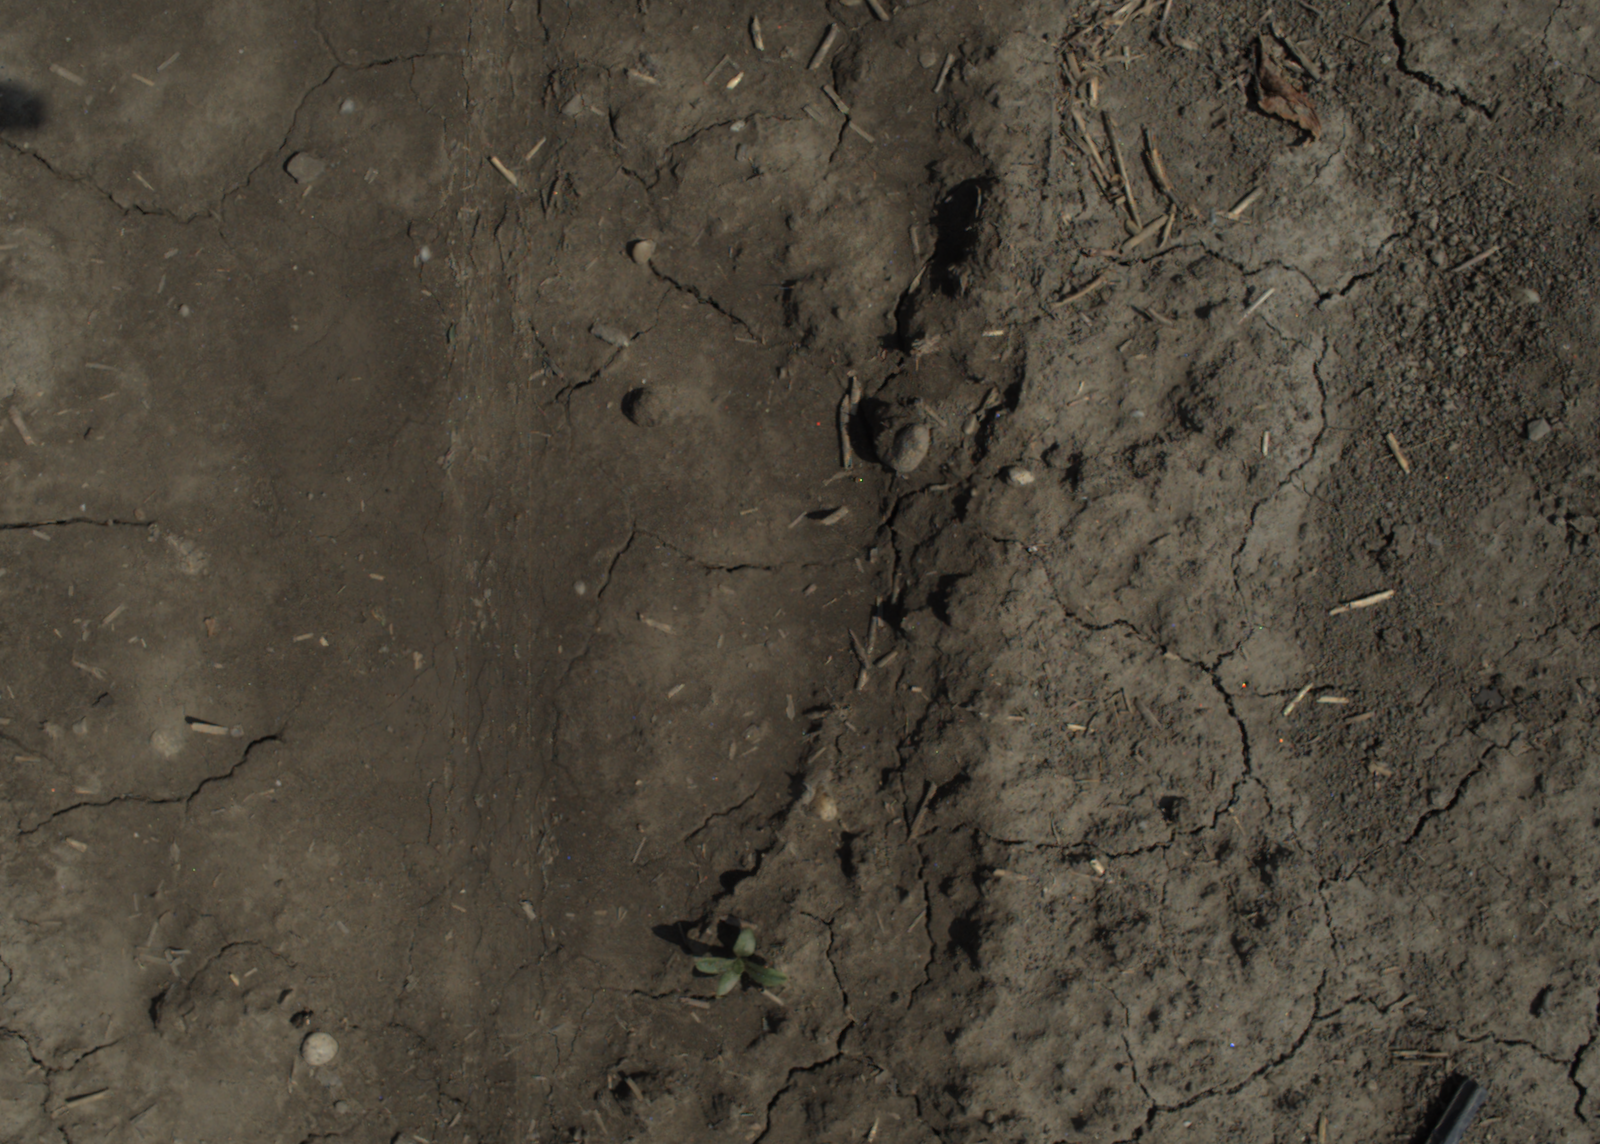
Capture date: 29.06.2021 11:27:44
Weather: sunny
Wind: strong
Seeding date: 08.06.2021
Plant canopy height (mm): 962